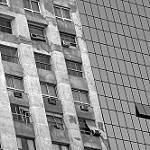
Label: B & W